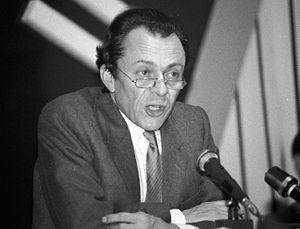
Parti Socialiste / Partiformænd
Parti Socialiste er det største venstreorienterede politiske parti i Frankrig. Partiets ideologi er socialdemokratismen og det er medlem af Socialistisk Internationale.